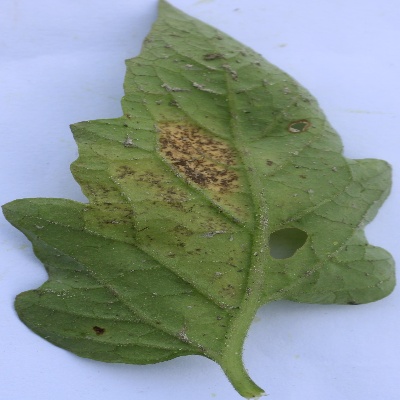
Crop: Tomato
Condition: septoria leaf spot